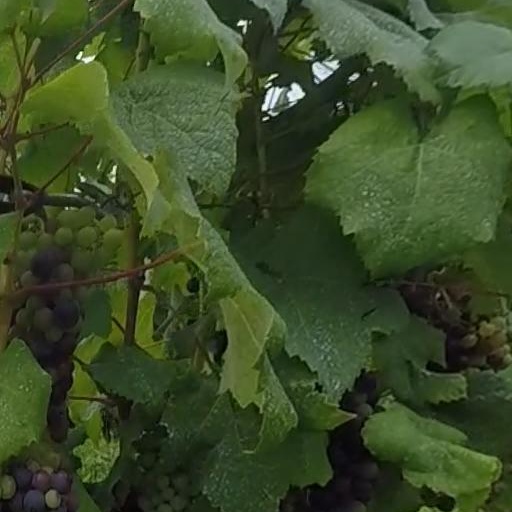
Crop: grape